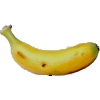
Label: Banana Lady Finger 1